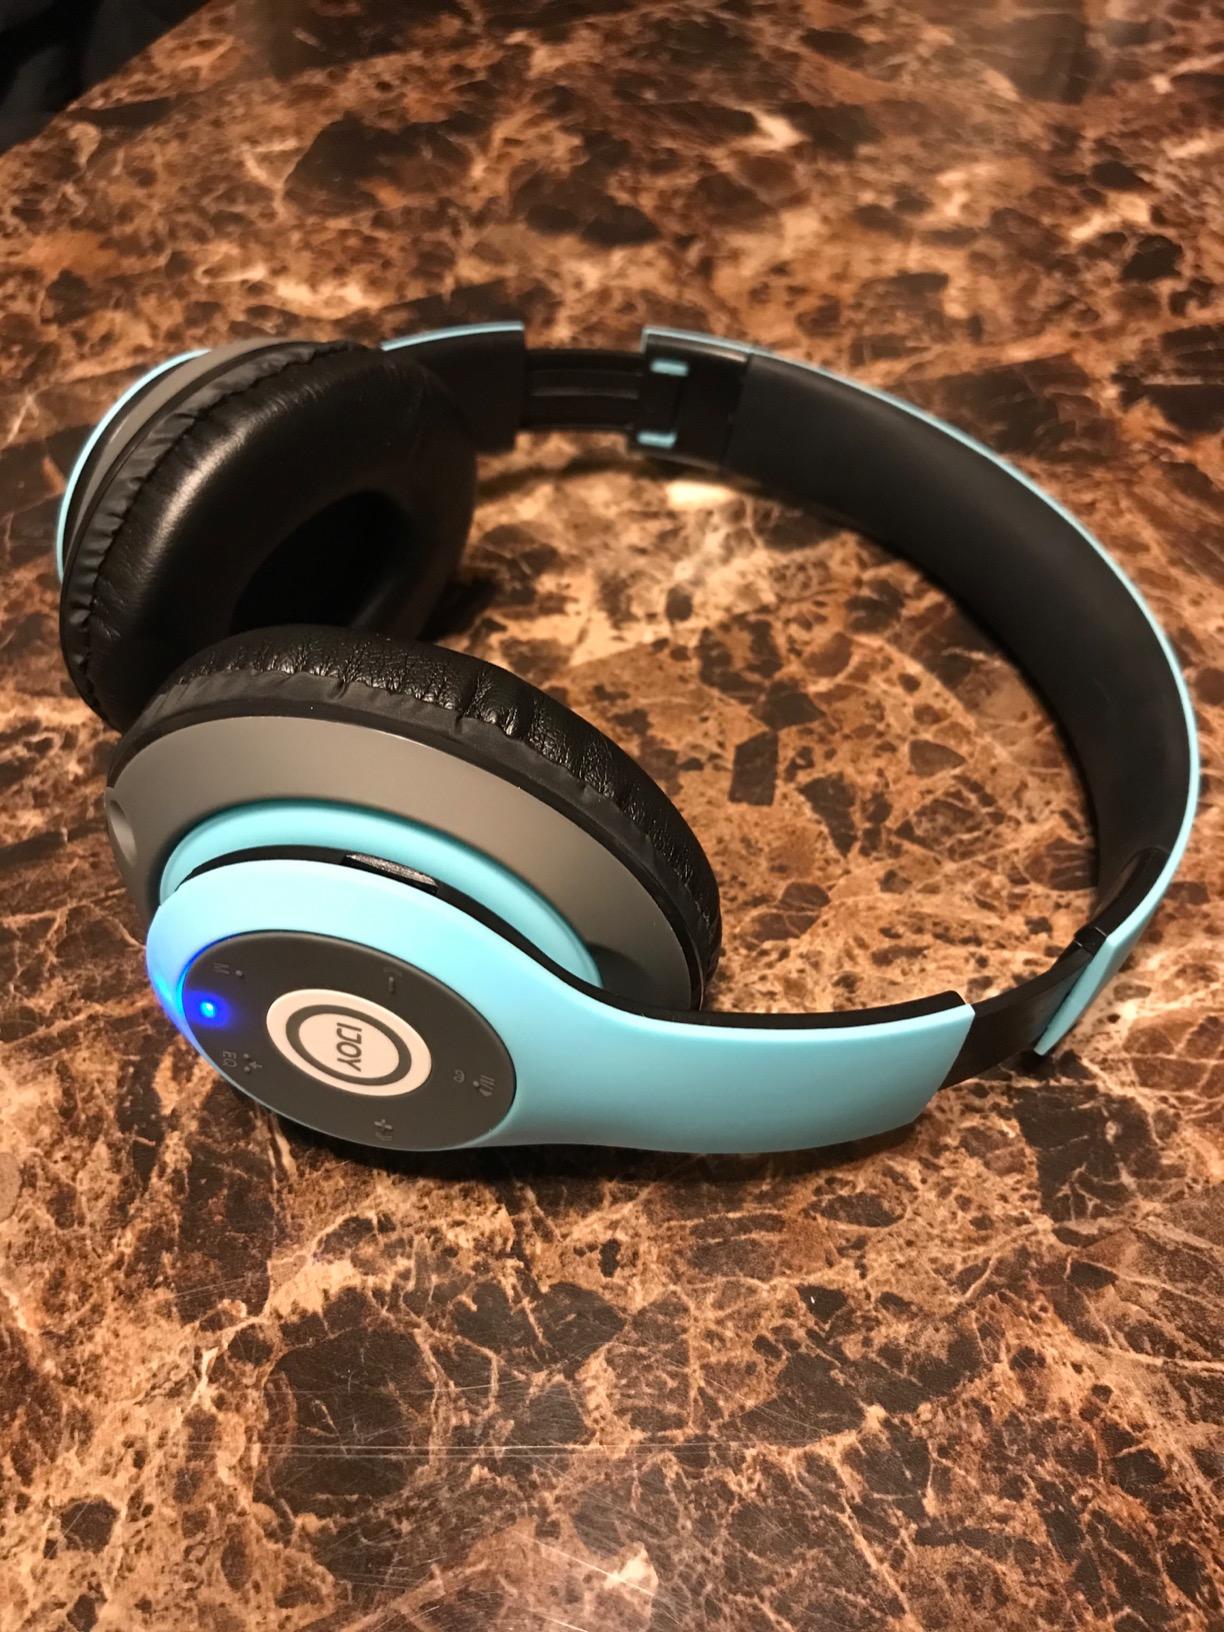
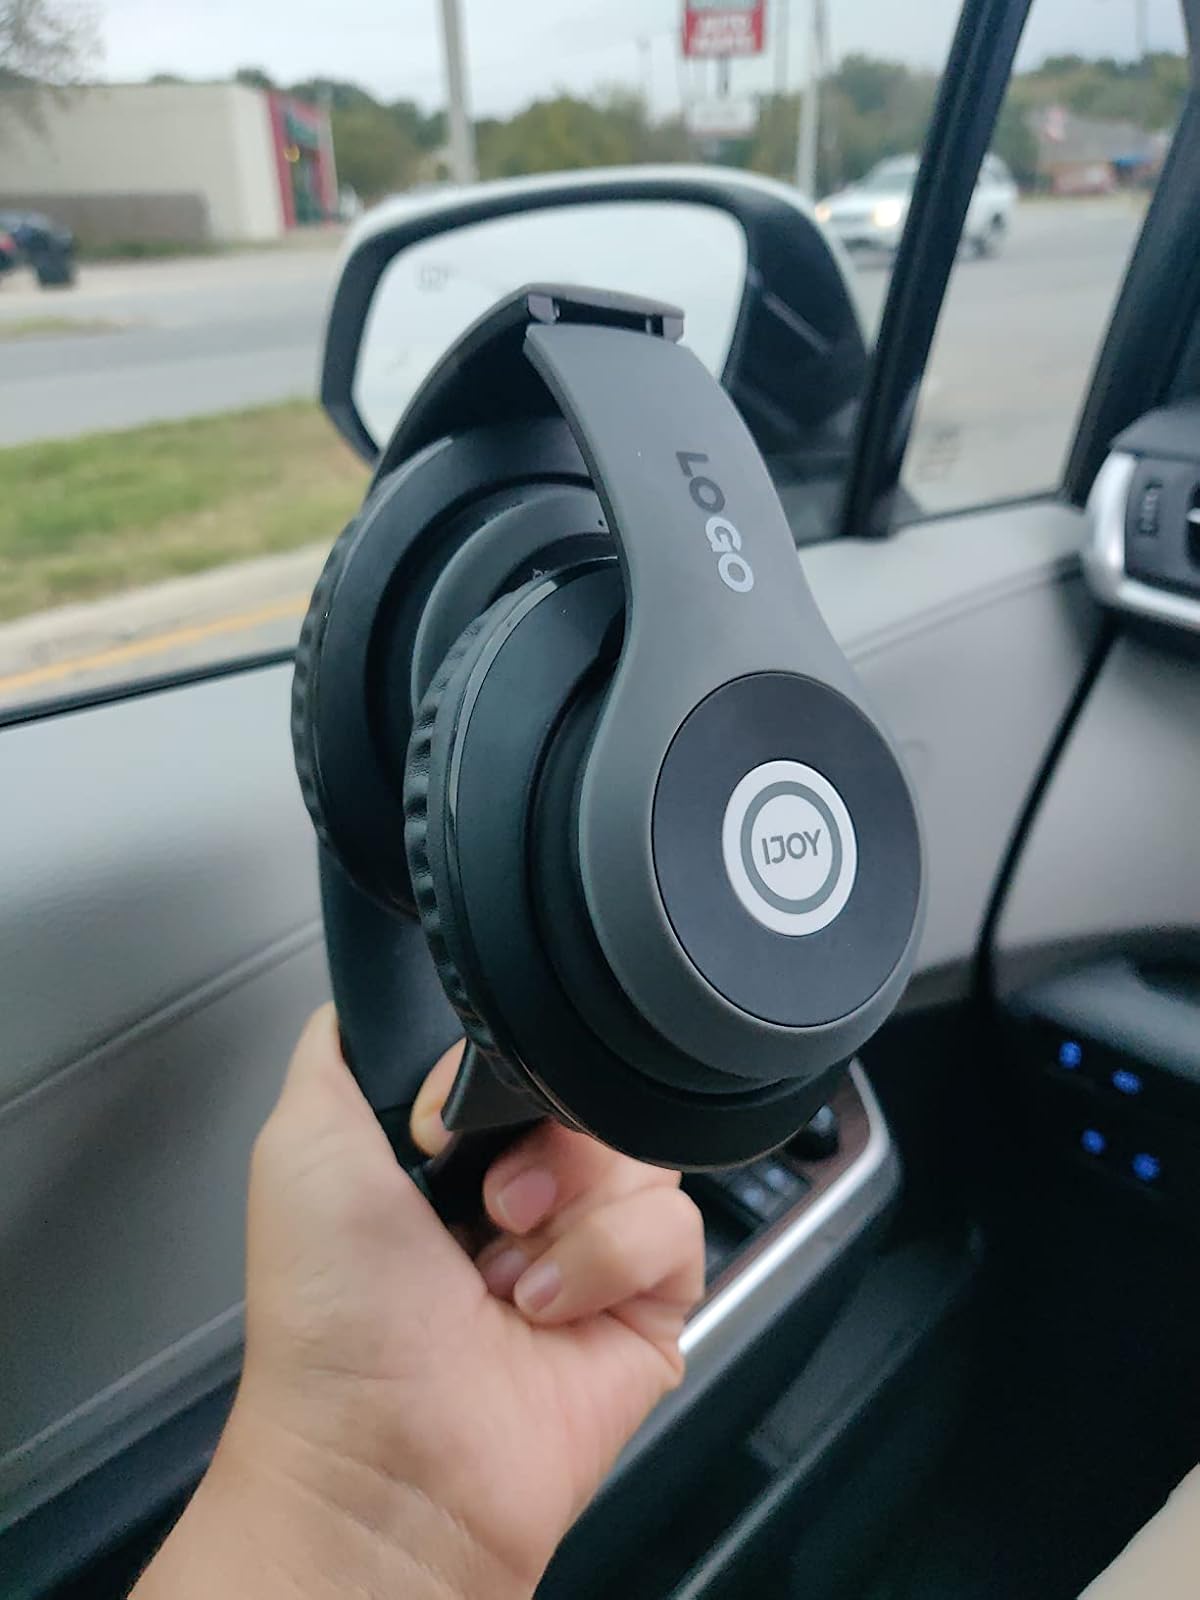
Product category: headphones
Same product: no